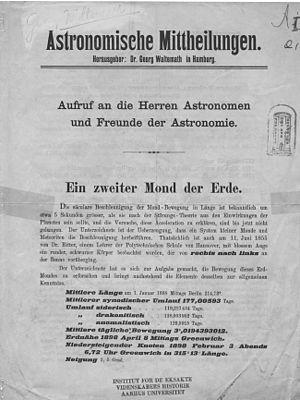
Georg Waltemath est un astronome de Hambourg surtout connu pour avoir annoncé l'existence d'une seconde lune terrestre, ainsi qu'un système de petites lunes, en 1898. Bien que soutenu par certaines personnalités, dont l'astrologue Sepharial, la déclaration de Waltemath n'a pas pu être confirmée à la suite de l'absence de corroboration des observations par d'autres membres de la communauté scientifique.
L'existence d’autres lunes de la Terre, c'est-à-dire des satellites naturels de la Terre autres que la Lune, a été postulée à plusieurs reprises au cours de l'histoire. Malgré ces déclarations, aucun autre satellite naturel de la Terre n'a été confirmé à ce jour. Plusieurs revendications se sont avérées invérifiables, alors que d'autres se sont avérées être des canulars.